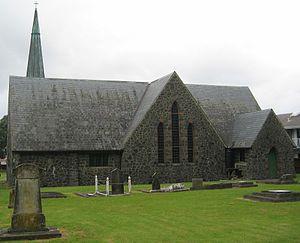
Paihia est la principale ville touristique de la baie des Îles, dans l'extrême-nord de l'île du Nord en Nouvelle-Zélande. Elle se trouve à 60 km au nord de Whangarei, près de Russell et de Kerikeri. D'abord baptisée Marsden's Vale par le missionnaire Henry Williams, la colonie prend plus tard le nom de Paihia.